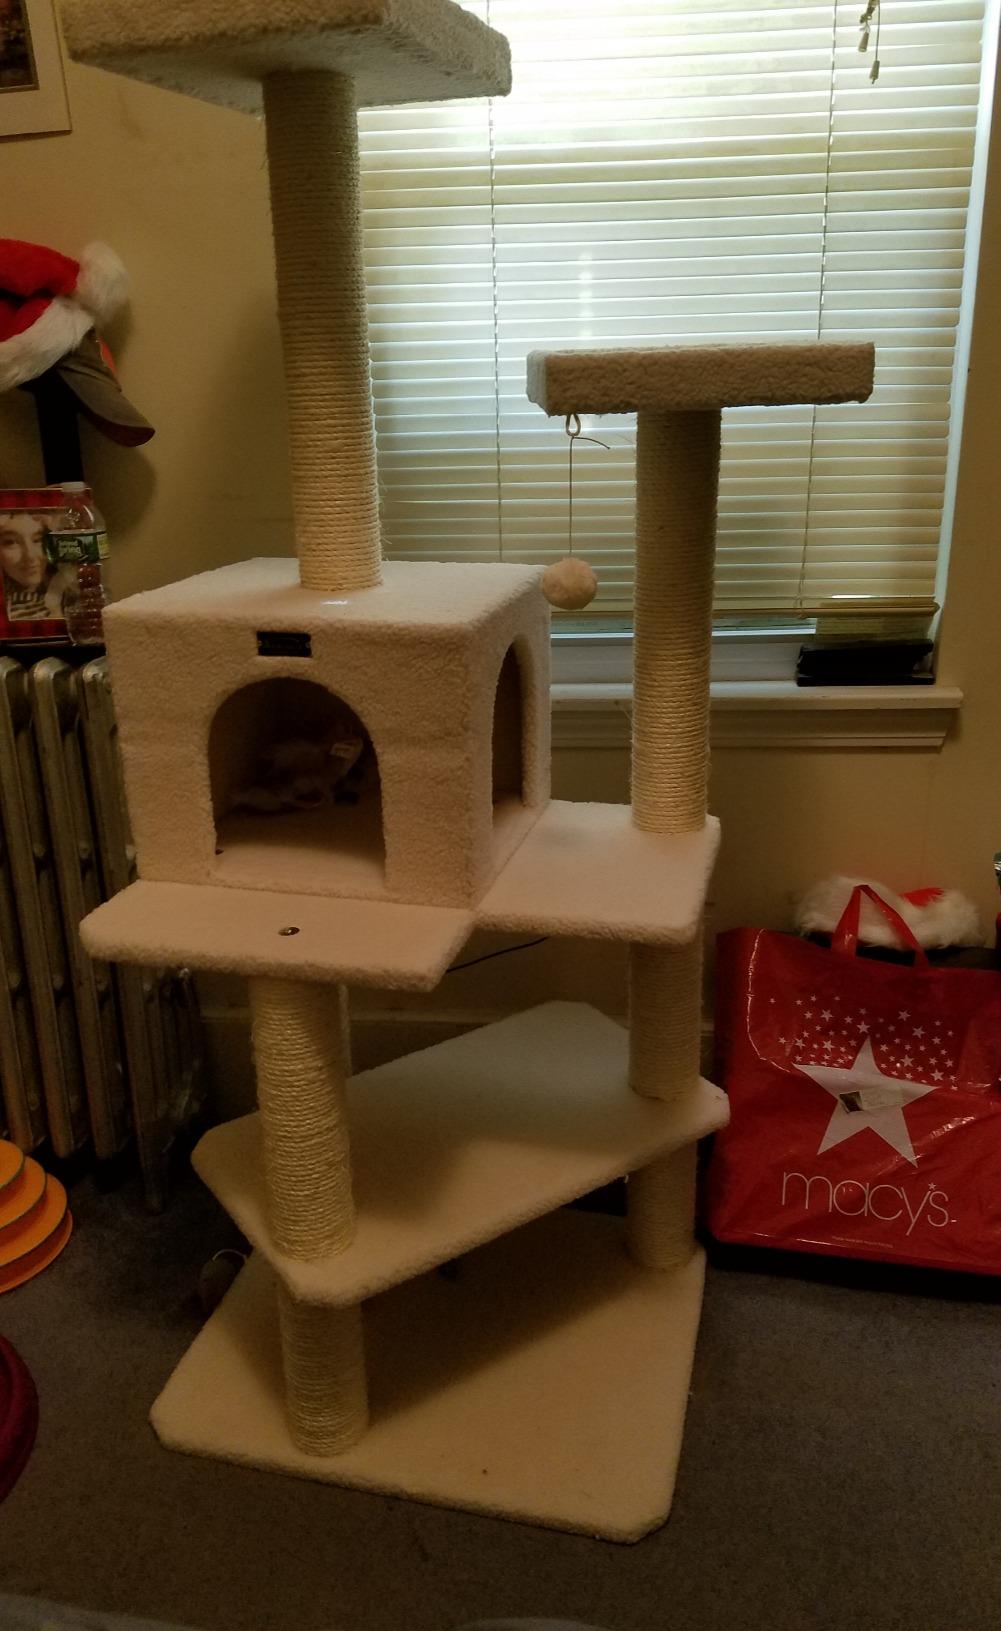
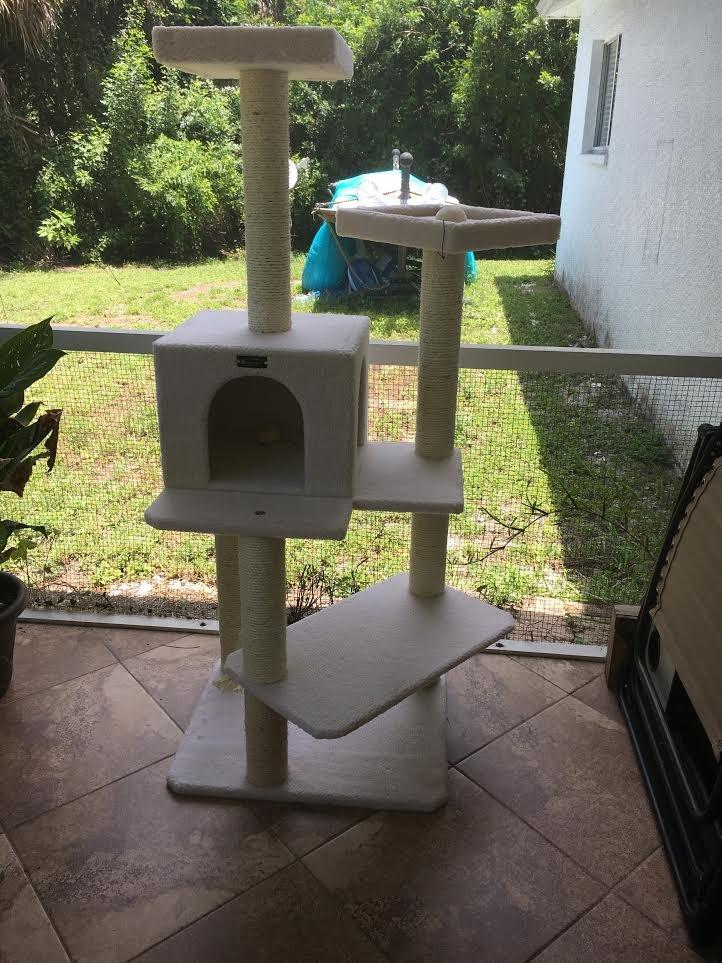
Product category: items_cat tree
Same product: yes